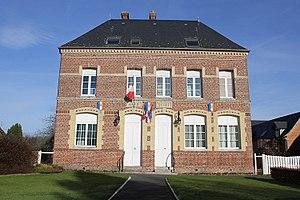
Saint-Symphorien (Eure) mairie (anciennement mairie école)
Saint-Symphorien est une commune française située dans le département de l'Eure, en région Normandie.